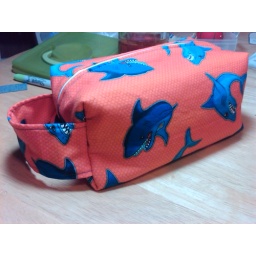
A box bag for Tyler using the tutorial from Drago[Knit]-Fly. The bag is actually closer to neon orange in person.